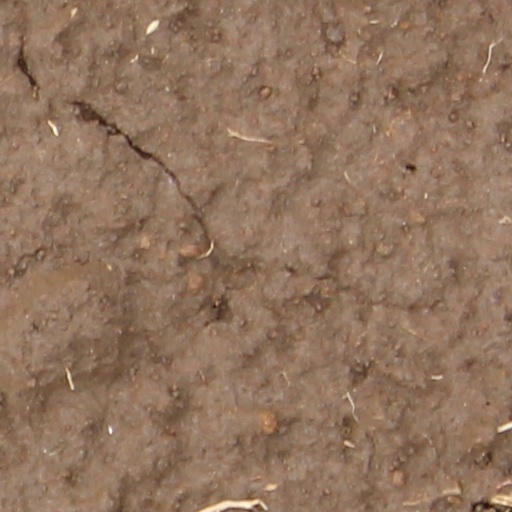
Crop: wheat